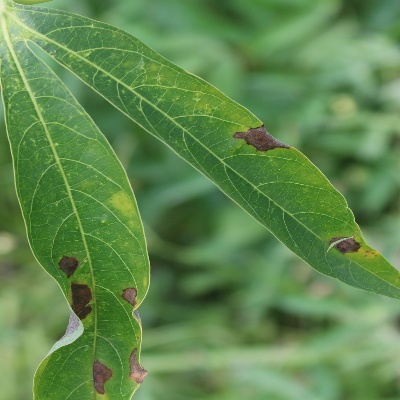
Crop: Cassava
Condition: bacterial blight